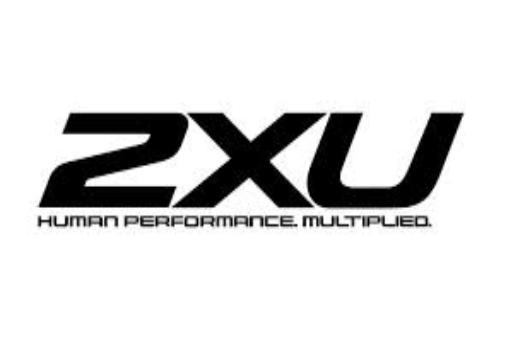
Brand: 2XU
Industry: Sports